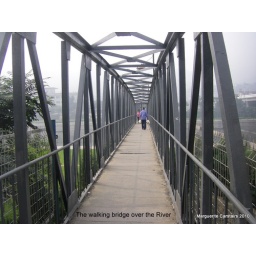
The walking bridge over the River